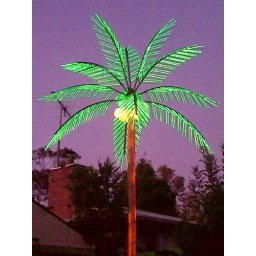
artificial palm tree light found just off the princess highway in Winchelsea, Vic